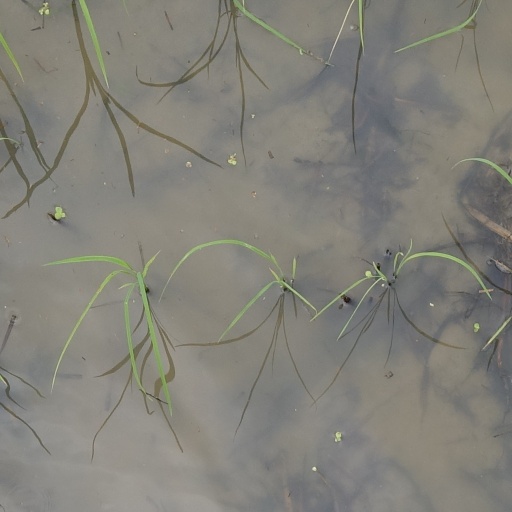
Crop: rice